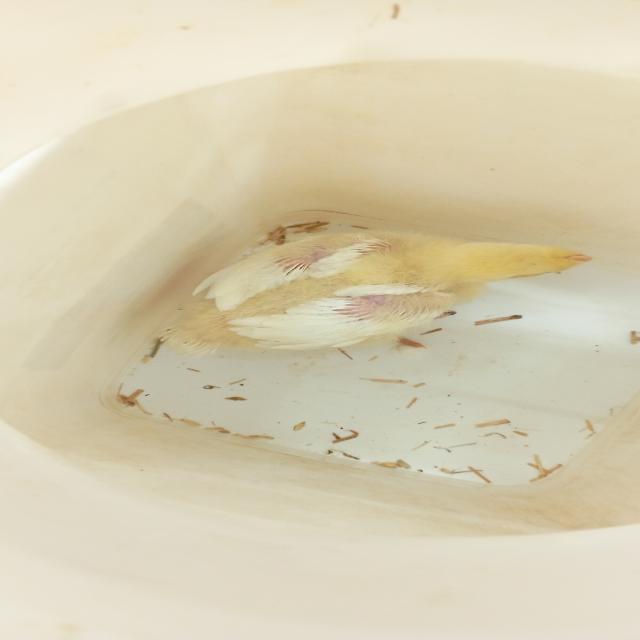
Weight: 340 g